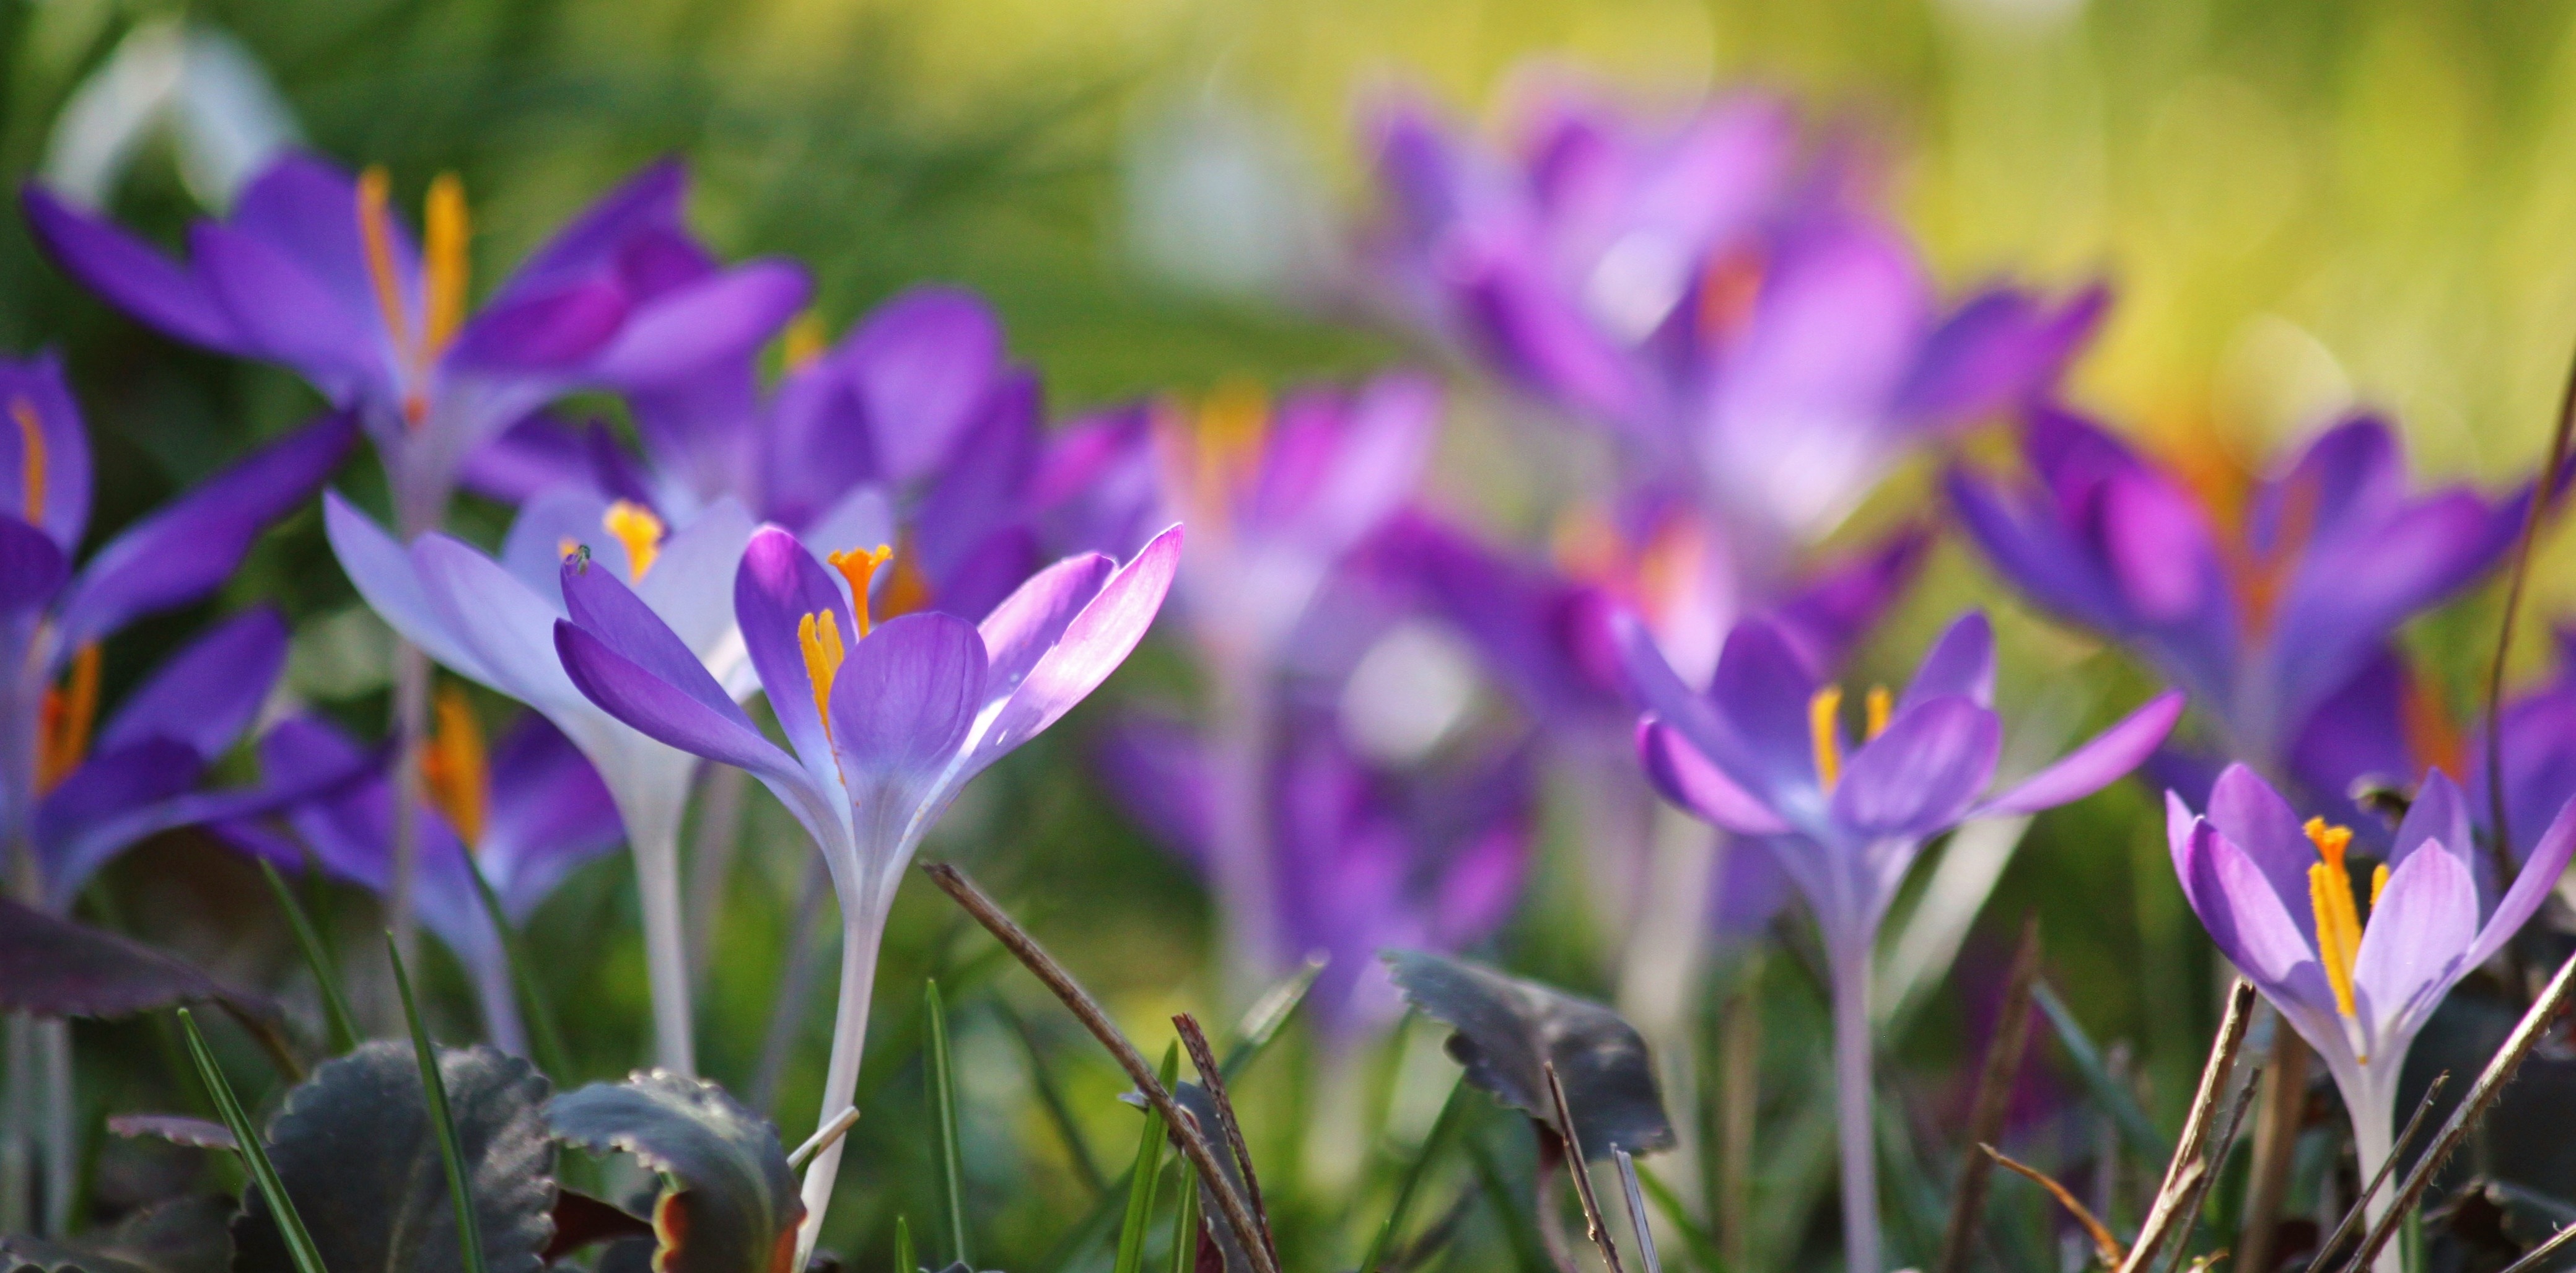
nature, blossom, light, plant, sunlight, flower, petal, bloom, pollen, spring, stamp, macro, shadow, botany, colorful, close, flora, wildflower, flowers, cheerful, lichtspiel, eye, crocus, flower garden, spring flowers, macro photography, flowering plant, flower macro, bright colours, land plant, iris family